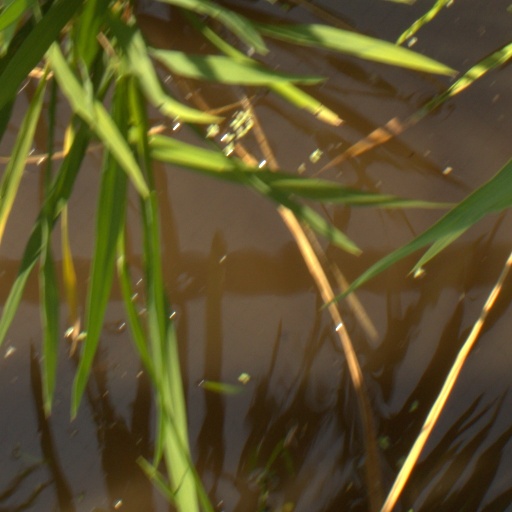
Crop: rice